Saddam Hussein

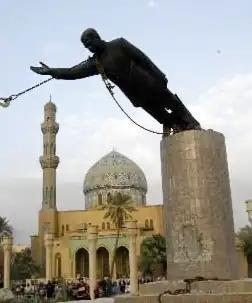
Statue of Saddam being toppled in Firdos Square after the invasion

The Anfal campaign was a campaign that took place during the war against the Kurdish people and many others in Kurdish regions of Iraq led by the government and headed by Ali Hassan al-Majid. The campaign takes its name from Qur'anic chapter 8 ("al-ʾanfāl"), which was used as a code name by the administration for a series of attacks against the "peshmerga" rebels and the mostly Kurdish civilian population of rural Northern Iraq, conducted between 1986 and 1989 culminating in 1988. The campaign was in retaliation to Kurd's support for Iran and their rebellion. This campaign also targeted Shabaks and Yazidis, Assyrians, Turkoman people and many villages belonging to these ethnic groups were also destroyed. Human Rights Watch estimates that between 50,000 and 100,000 people were killed. It considers the campaign as an act of genocide. Some Kurdish sources put the number higher, estimating that 182,000 Kurds were killed.